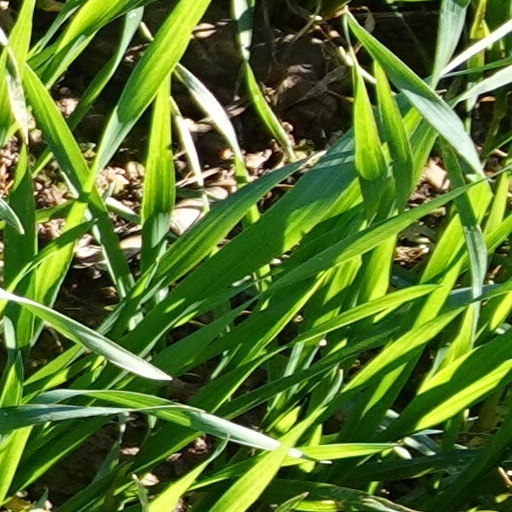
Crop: wheat